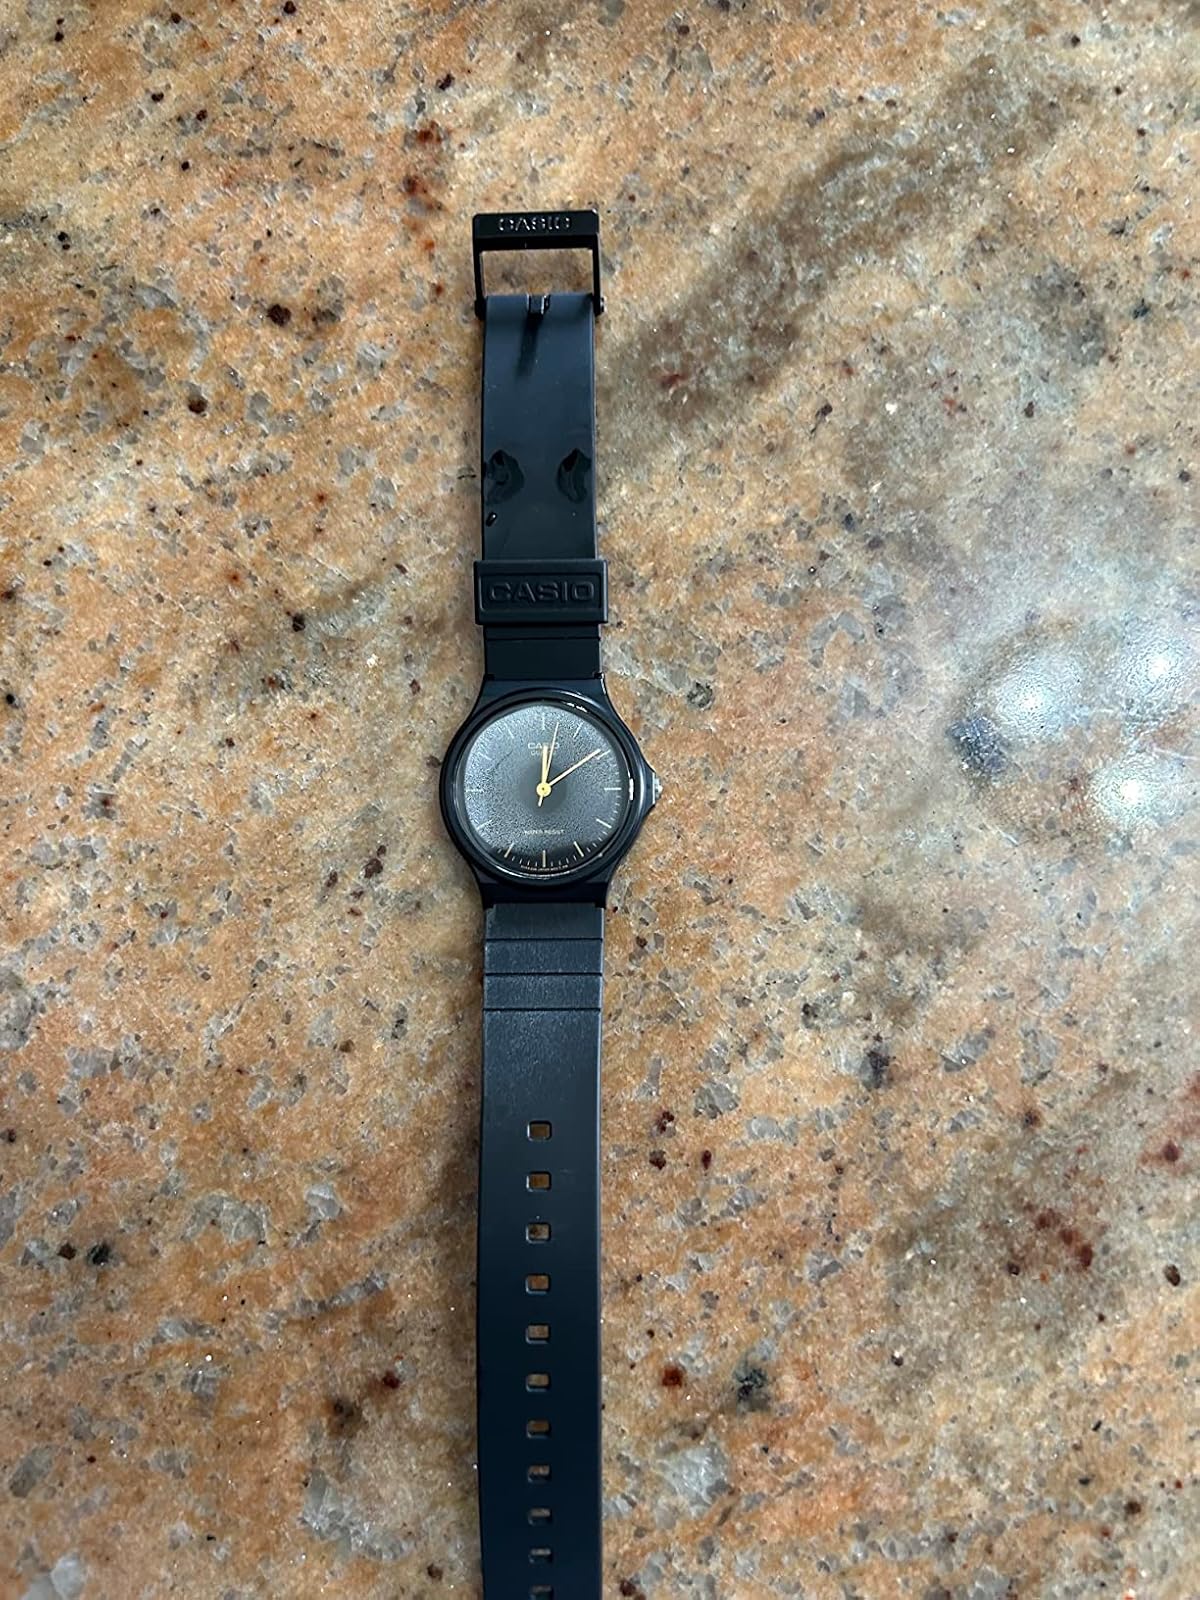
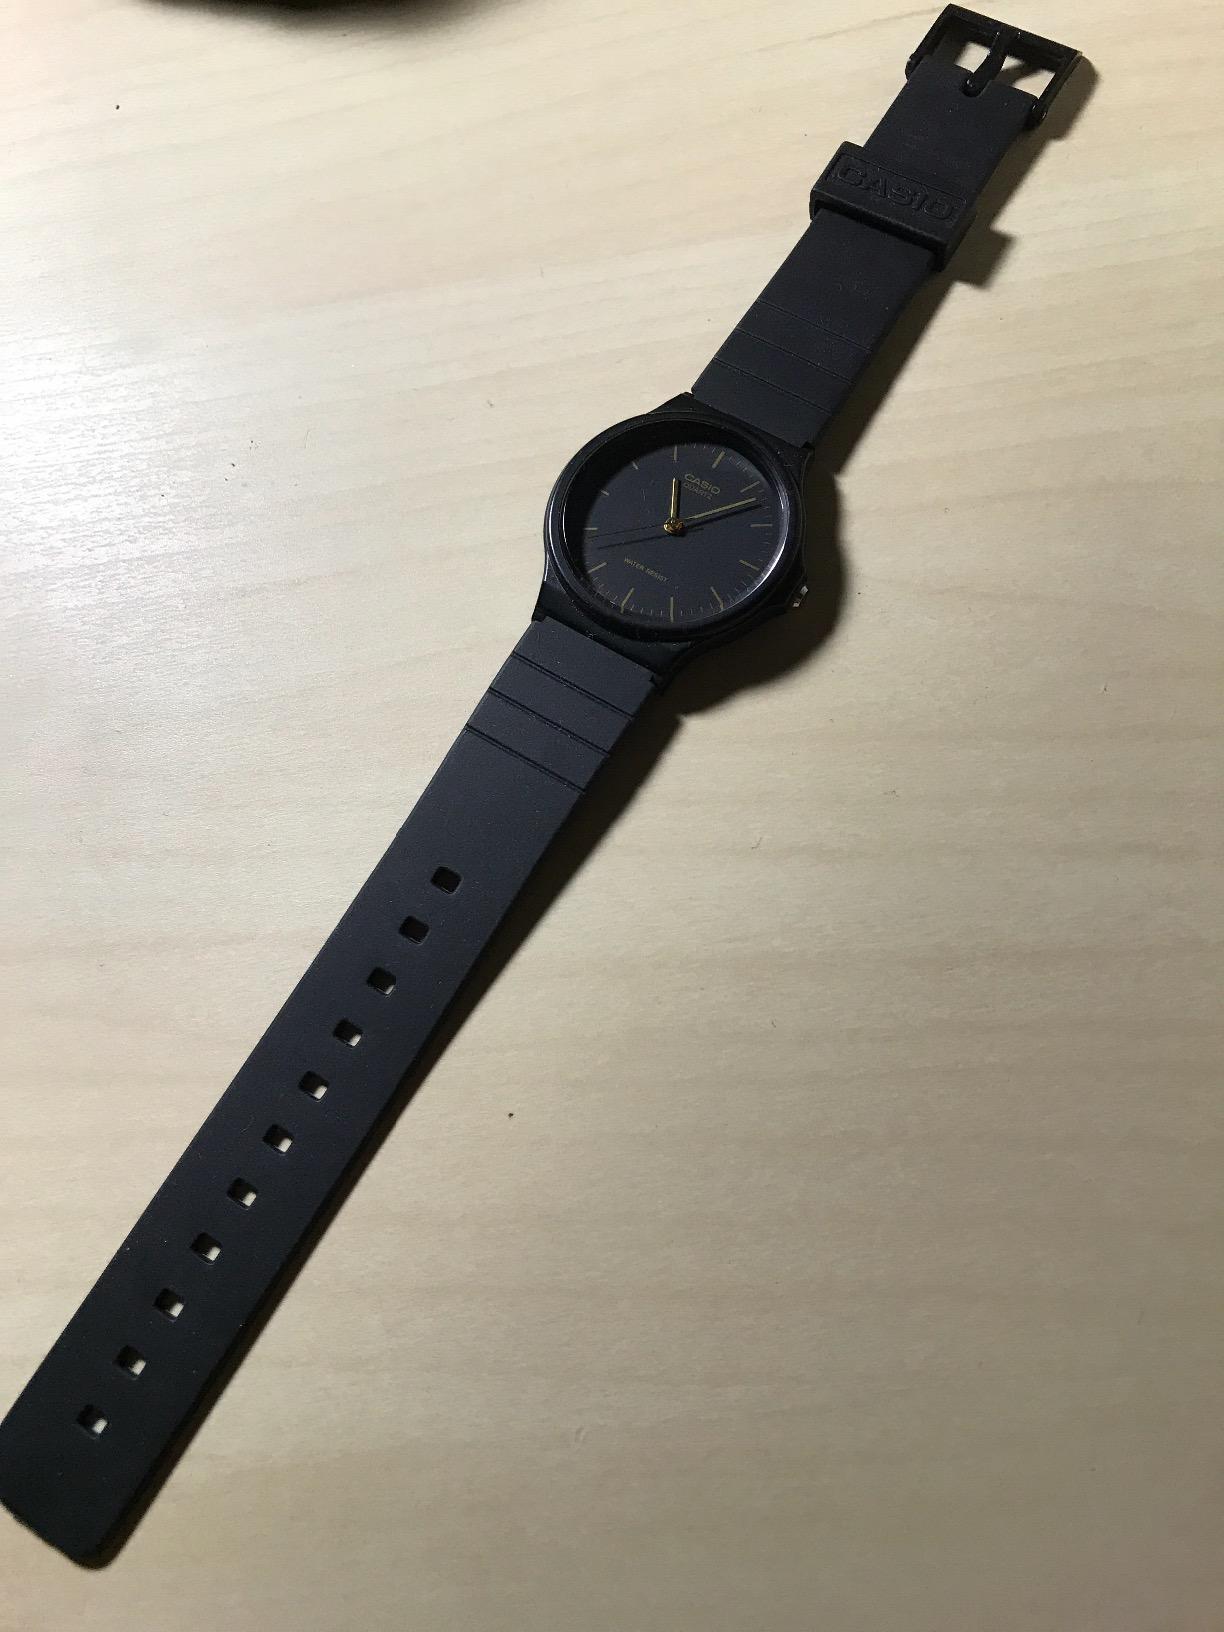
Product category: accessories_watch
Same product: yes